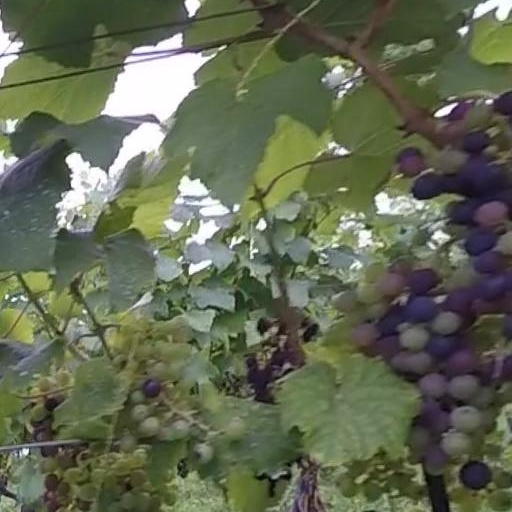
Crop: grape